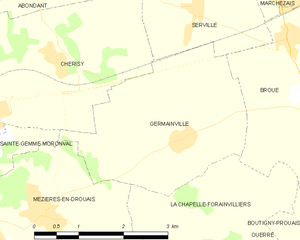
Carte de Germainville et des communes limitrophes.
Germainville est une commune française située dans le département d'Eure-et-Loir en région Centre-Val de Loire.